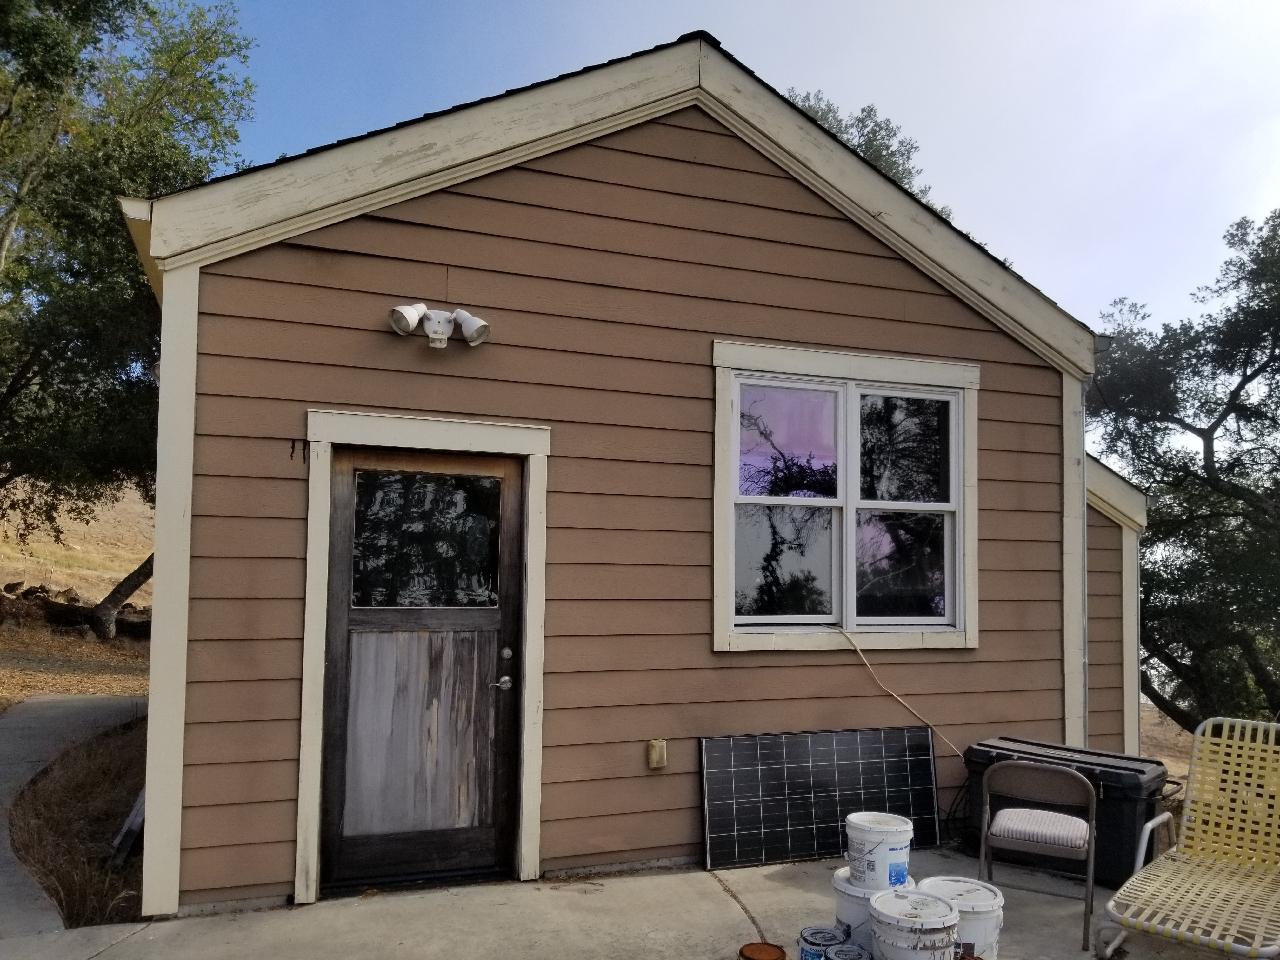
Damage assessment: no_damage